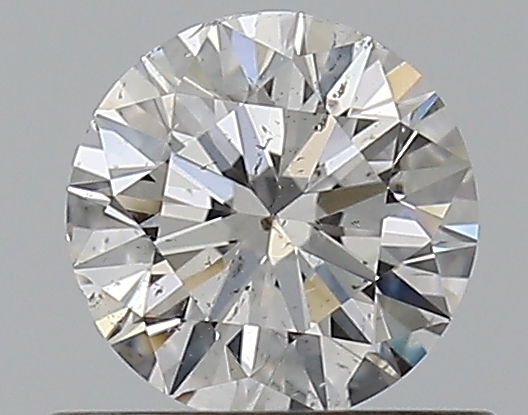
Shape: round
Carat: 0.5
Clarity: SI2
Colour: G
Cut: EX
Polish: EX
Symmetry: EX
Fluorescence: F
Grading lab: GIA
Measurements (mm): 5.04 x 5.06 x 3.14